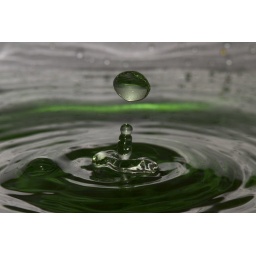
yellow and blue food coloring in gray square pan...shallow water